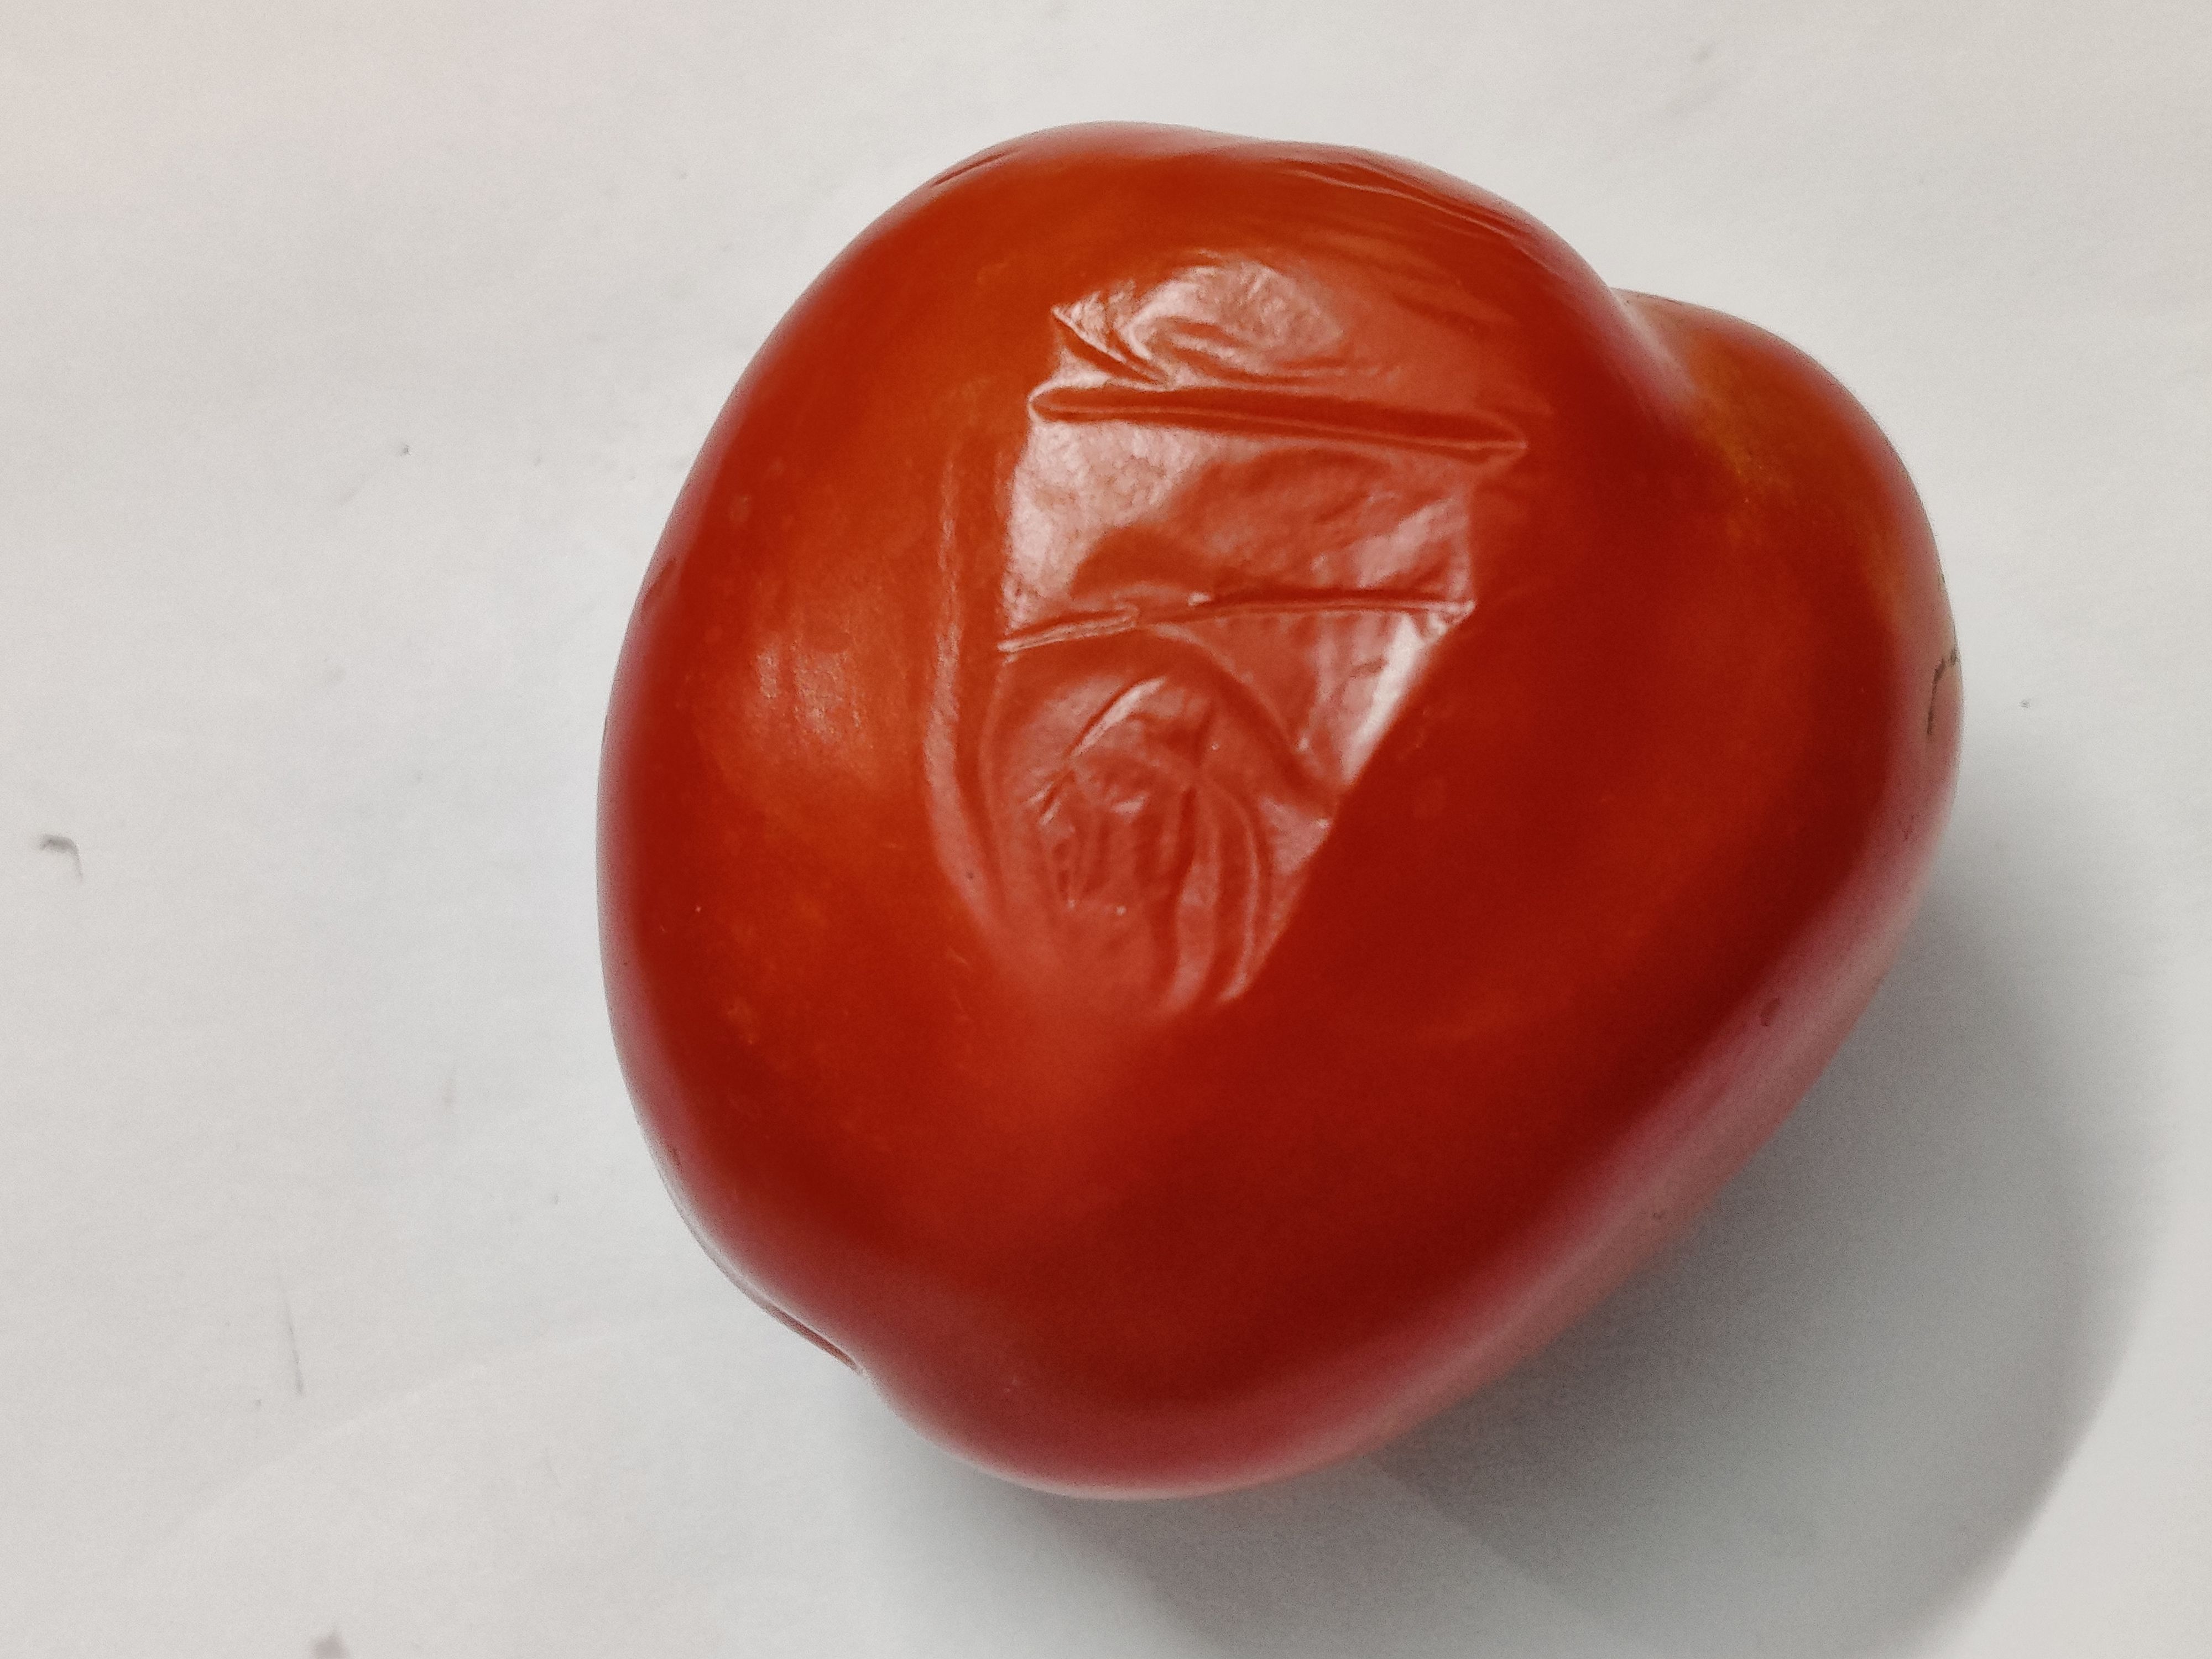
Fruit: tomatoes
Grade: 3rd-grade